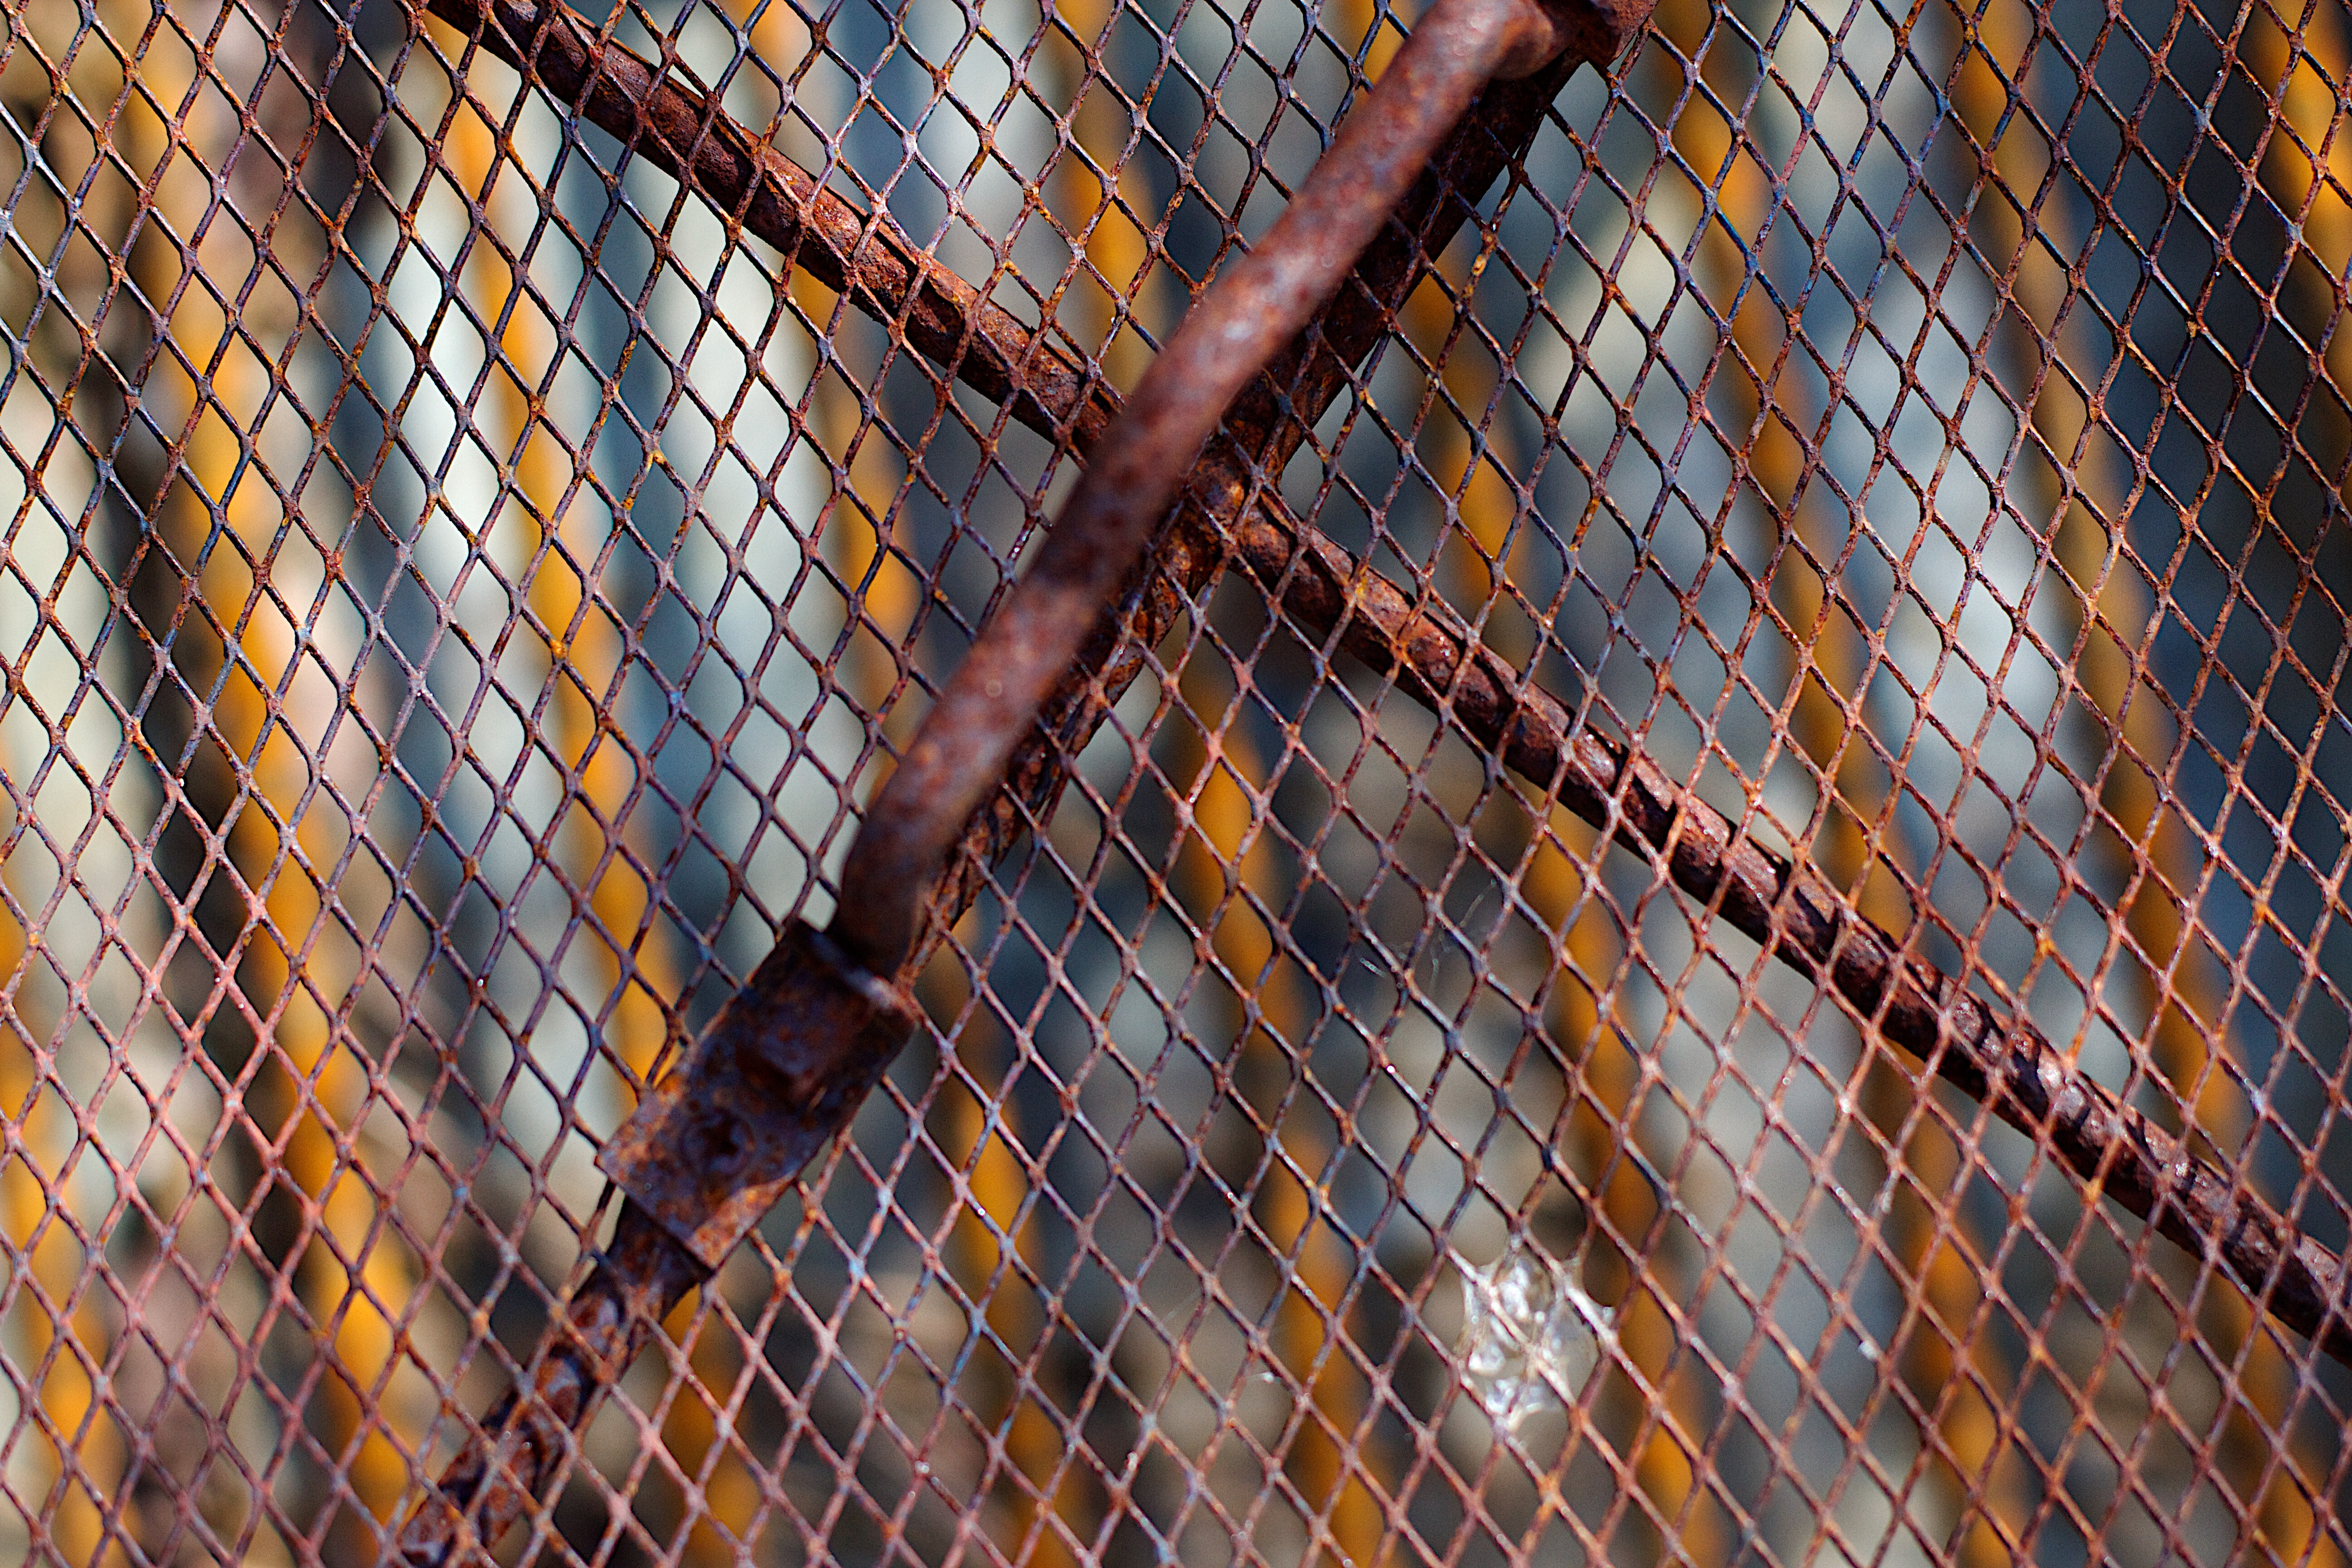
tree, branch, fence, wood, texture, leaf, trunk, wall, rust, pattern, autumn, art, 2014366, outdoor structure, chain link fencing, home fencing